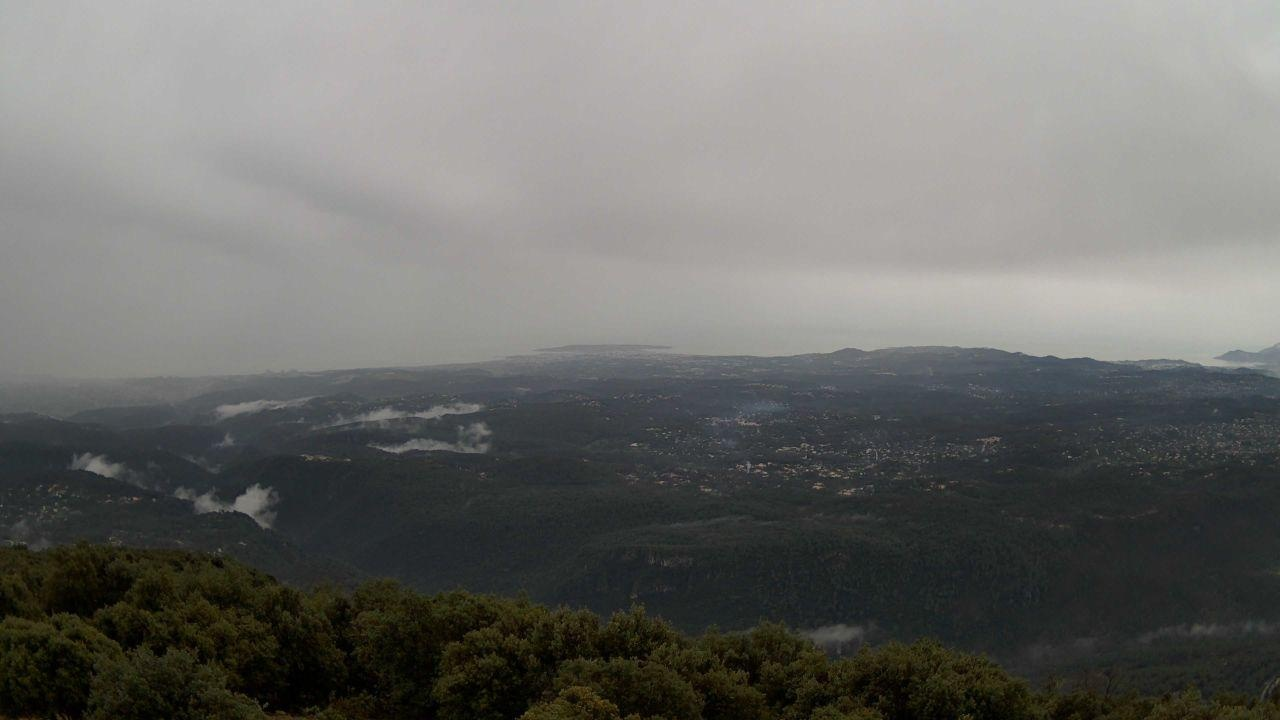
Fire: no
Smoke: no